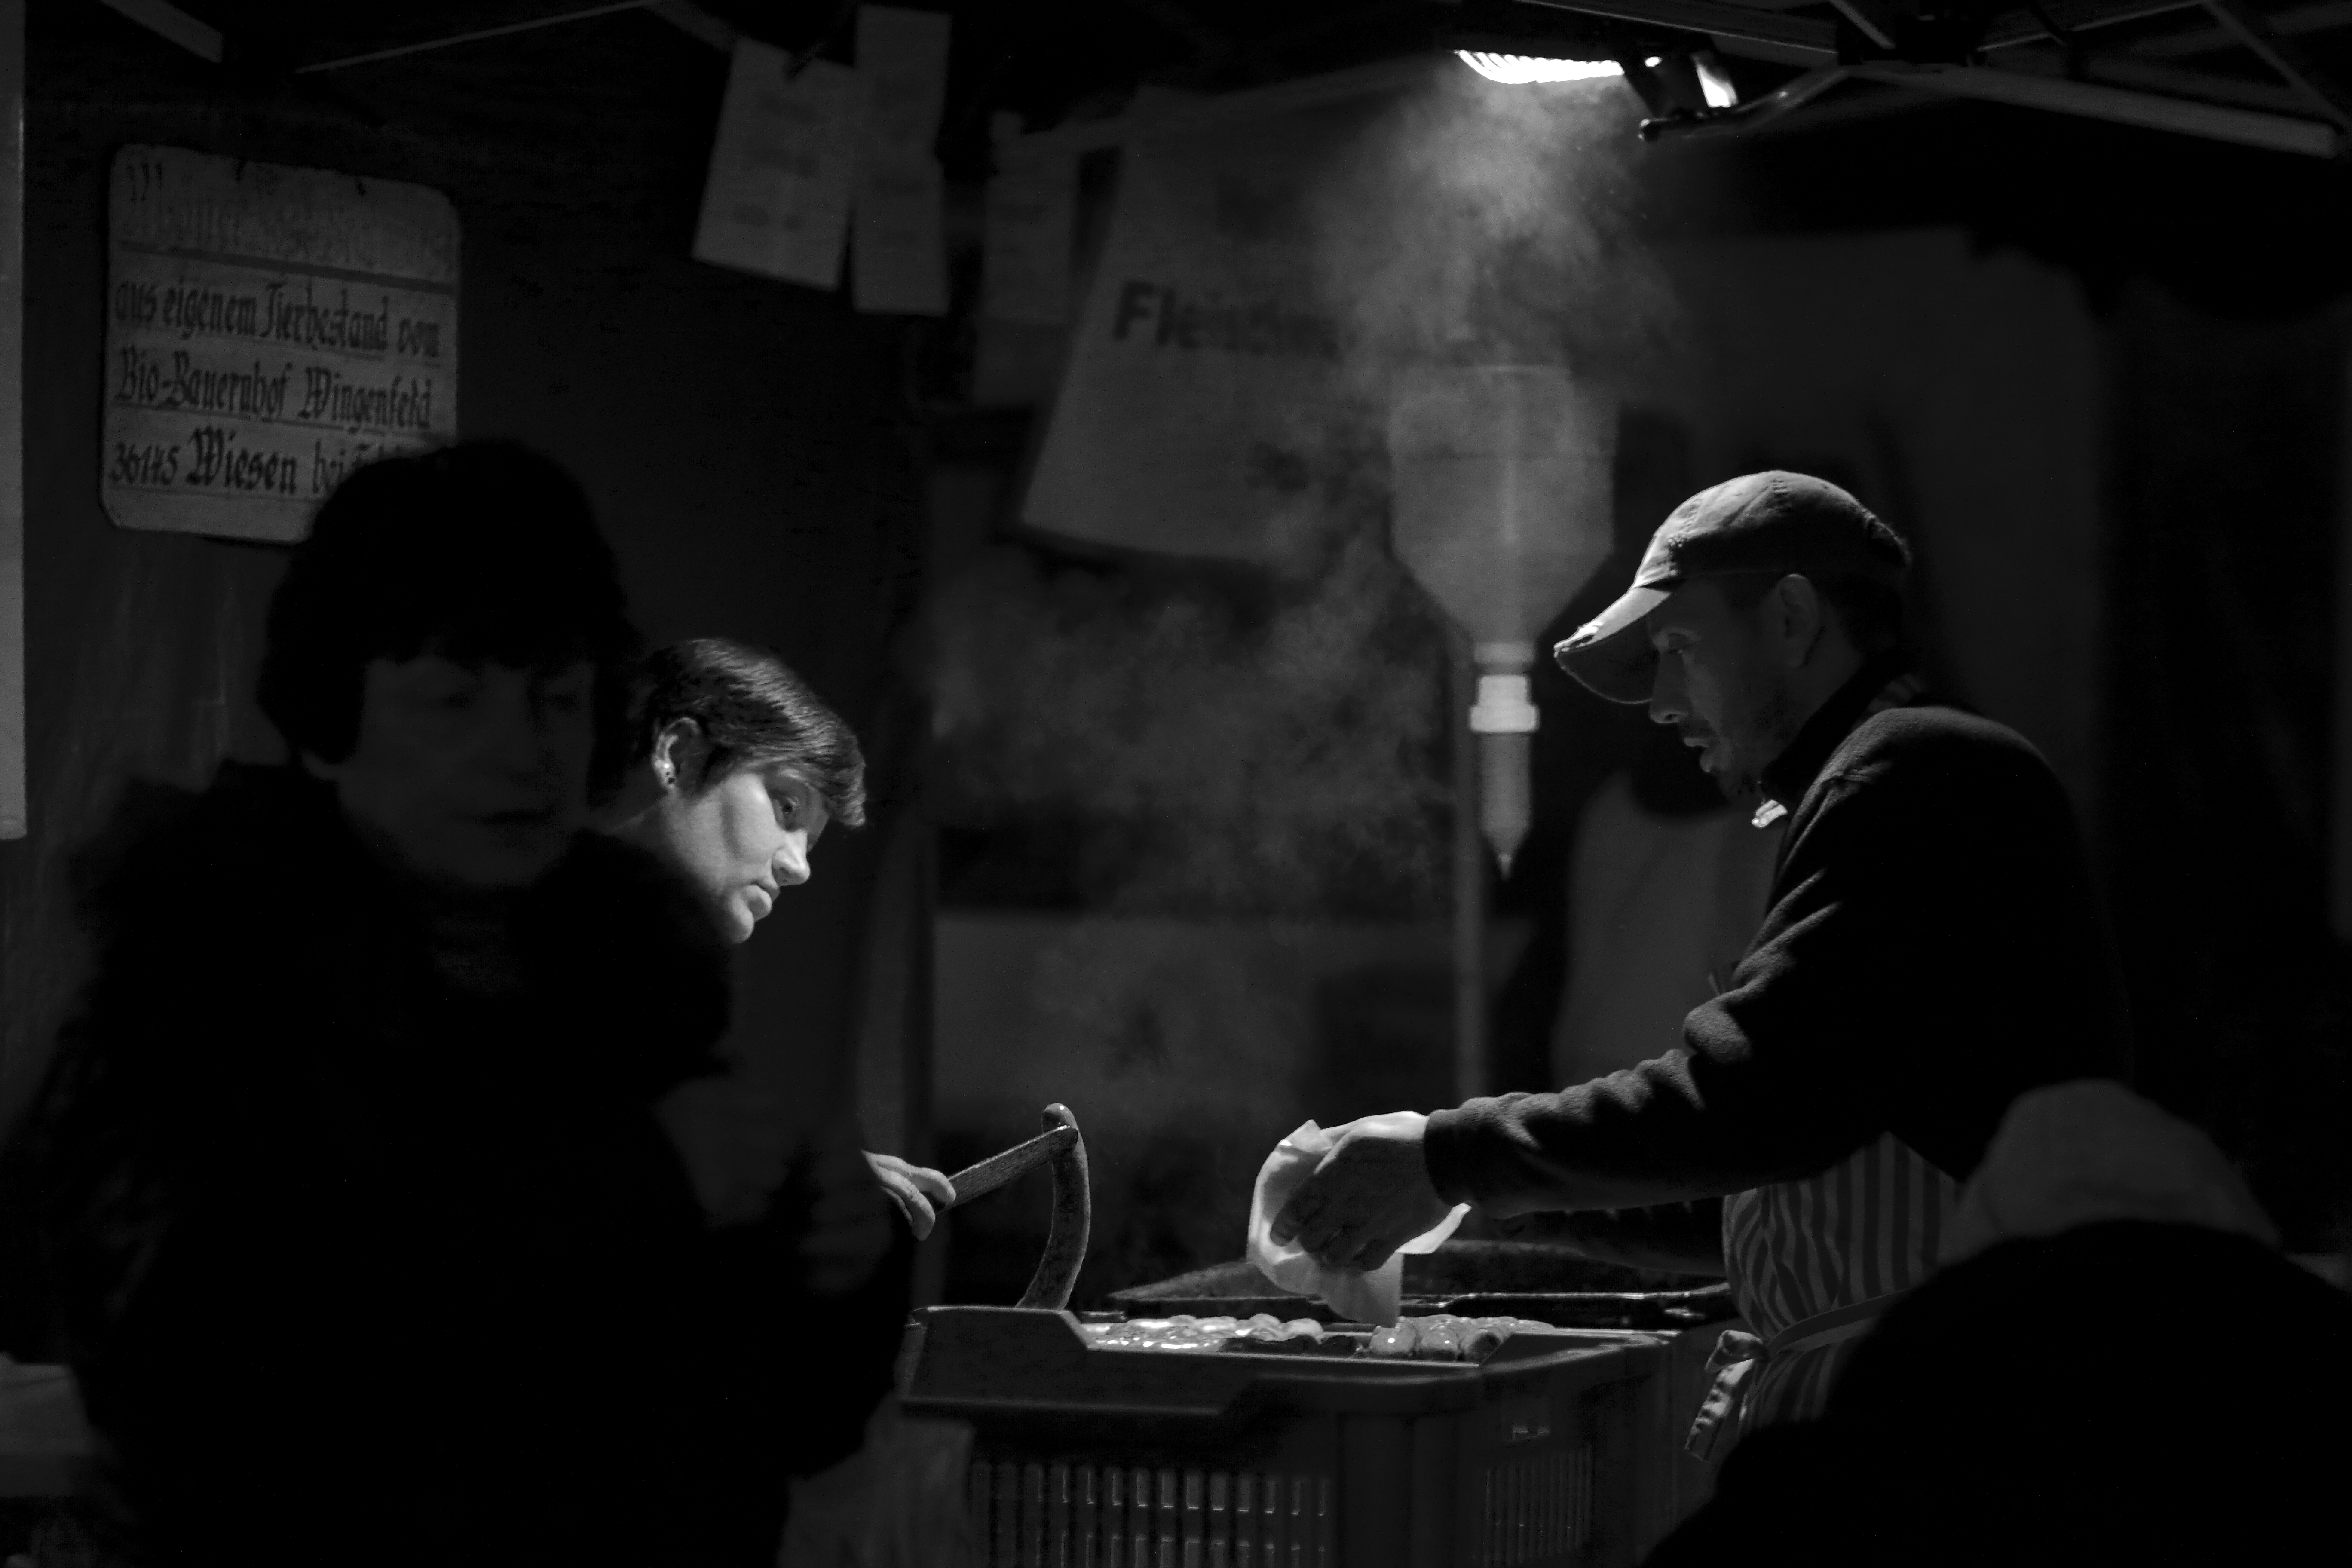
music, black and white, people, street, darkness, market, black, monochrome, sausage, streetphotography, bw, blackandwhite, blackwhite, markt, germany, alemania, allemagne, strasse, sw, schwarzweiss, schwarzweis, streetscene, frankfurtmain, frankfurtammain, frankfurtam, frankfurtamain, germania, hesse, hassia, hessen, leute, strassenszene, frankfurt, schwarzweissfotografie, schwarzweisfotografie, streetscenery, bratwurst, farmersmarket, konstablerwache, konsti, monochrome photography, film noir